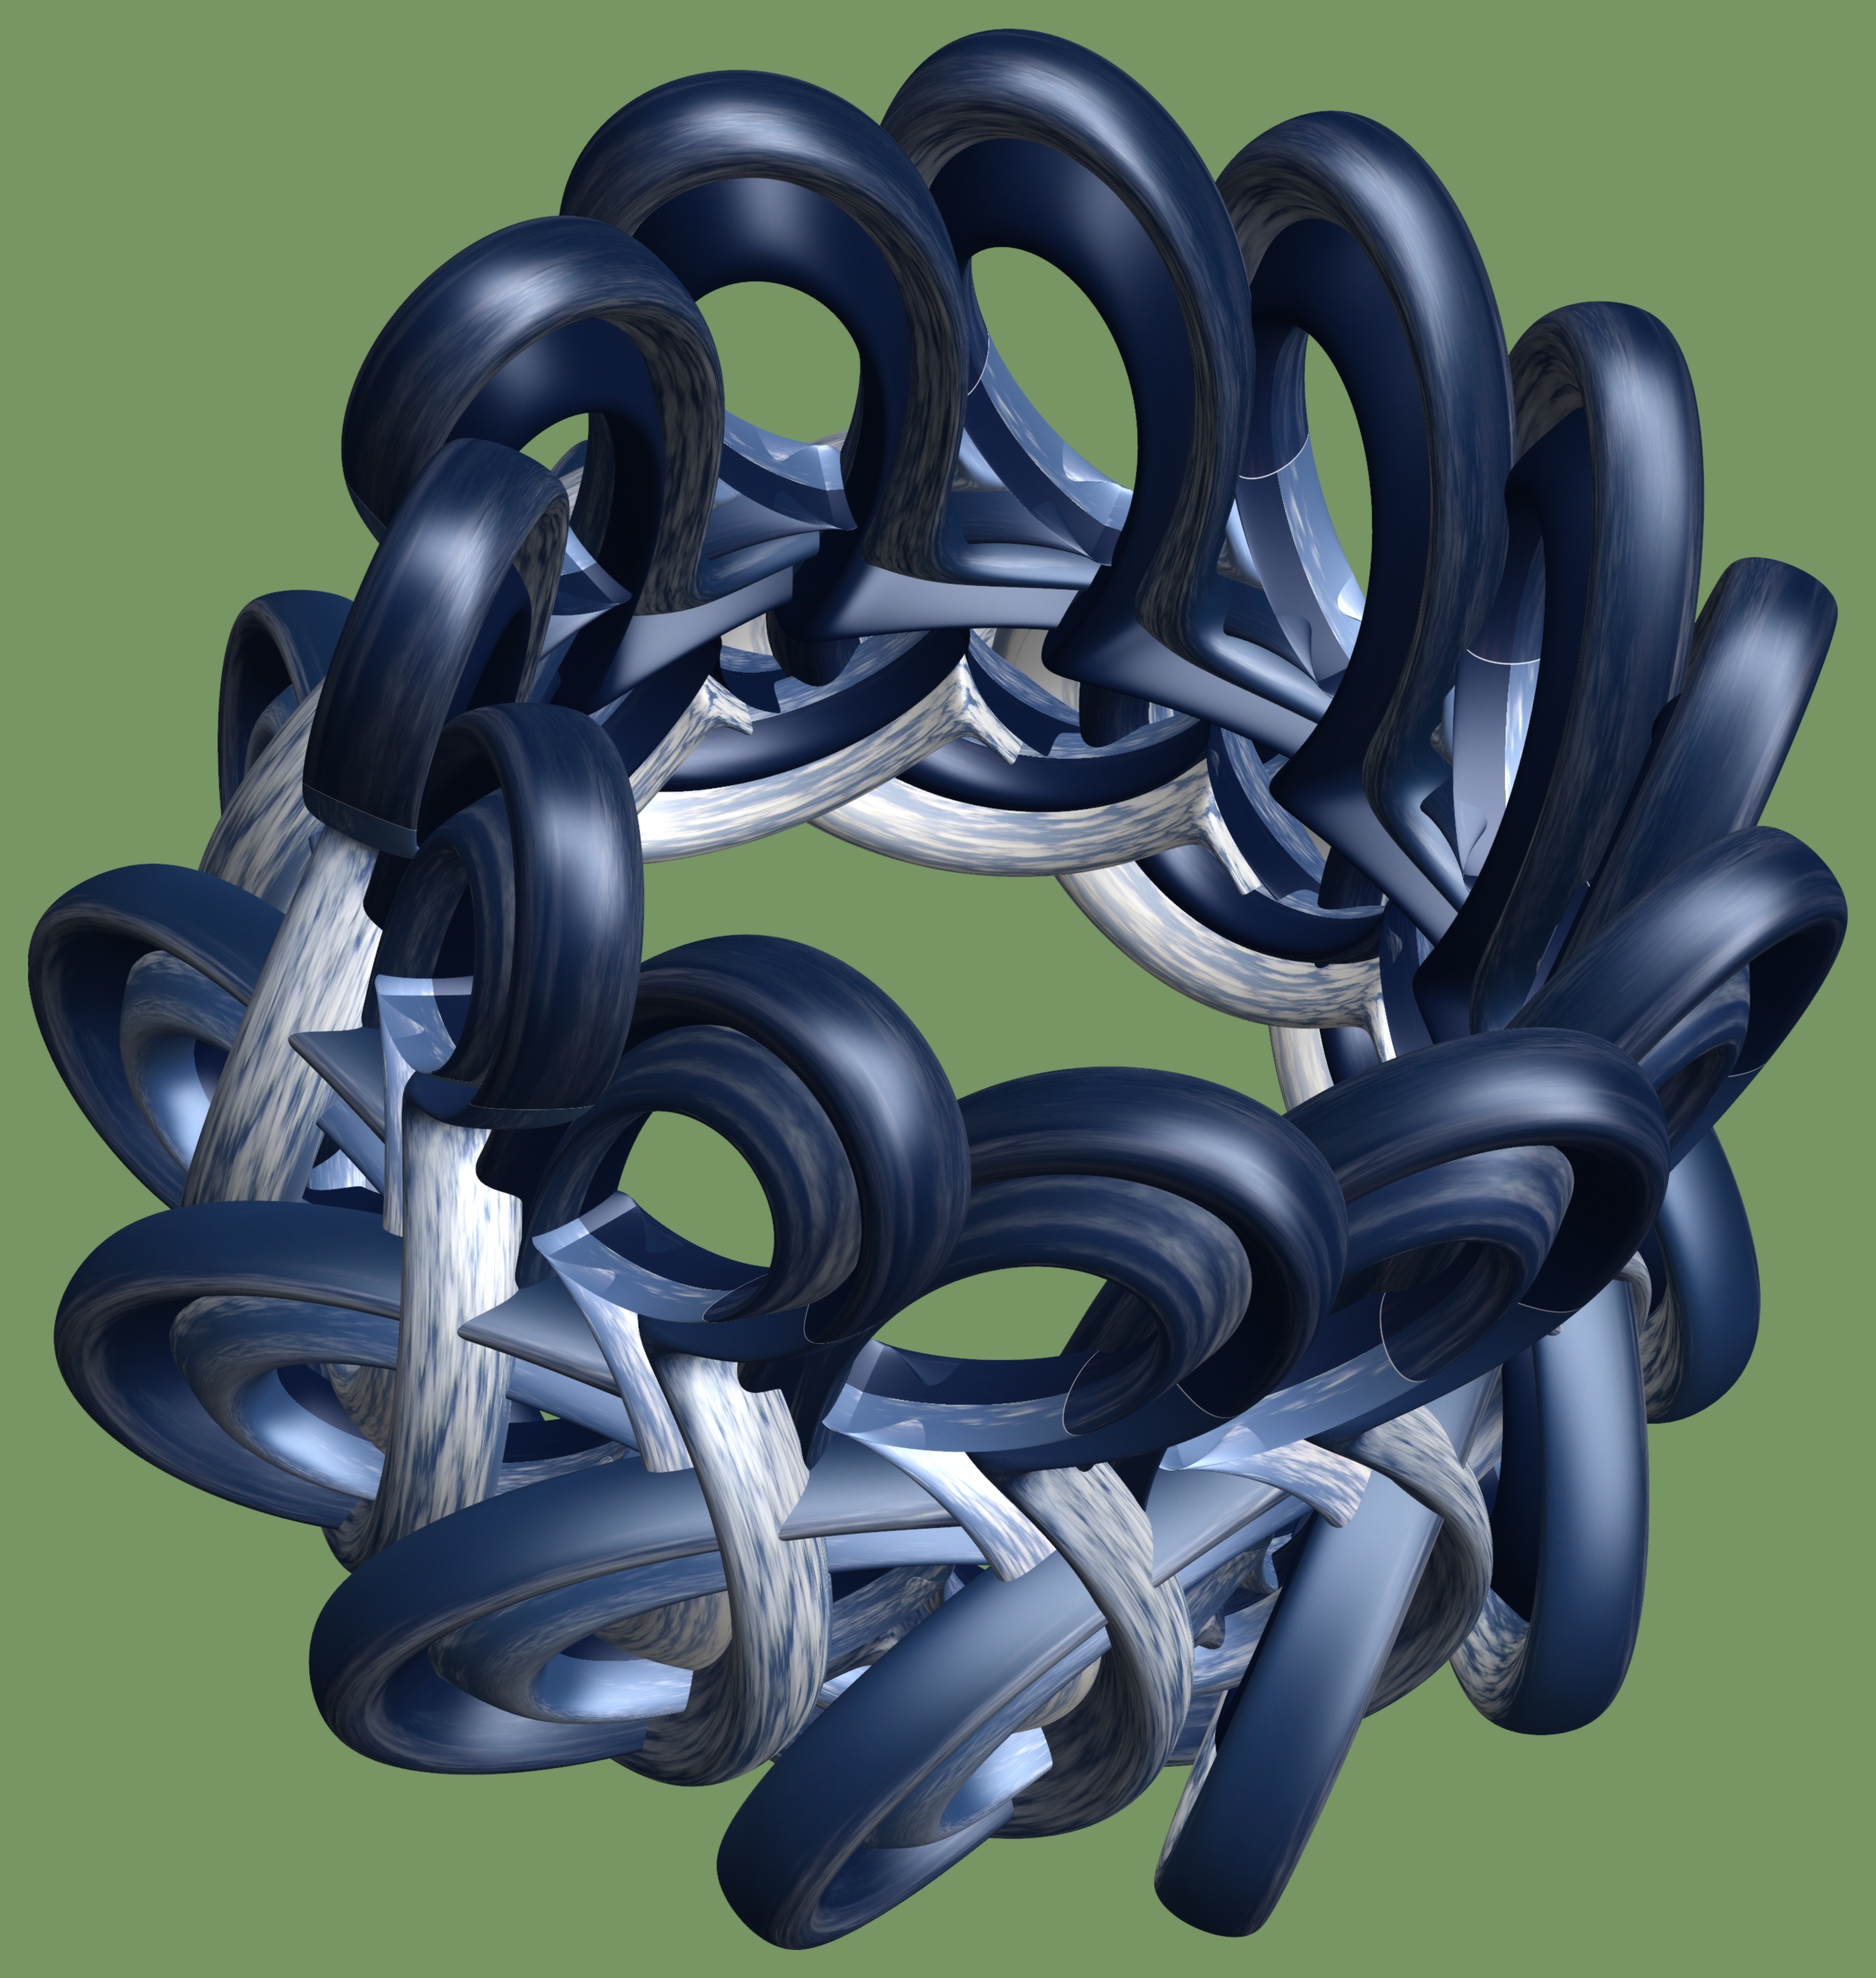
structure, wheel, texture, pattern, machine, art, cool image, design, symmetry, 3d, graphic, torus, mathematica, cg, parametricplot3d, code, program, algorithm, mapping, aircraft engine